1955 Targa Florio

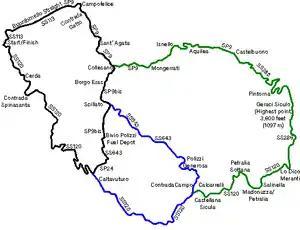
Circuito delle Madonie, Piccolo in black

A grand total of 65 racing cars were registered for this event, of which 64 arrived for practice and qualifying. Scuderia Ferrari entered a pair of Ferrari 750 Monzas for Carroll Shelby and Gino Munaron, and Umberto Maglioli and Sergio Sighinolfi, alongside a 860 Monza for the partnership of Eugenio Castellotti and Robert Manzon. One of their closest championship rivals, Jaguar, did not enter not all, leaving it to just one locally entered Jaguar XK120 to take up to the fight. Meanwhile, Officine Alfieri Maserati sent a total of six works cars across the Strait of Messina to keep their very slim championship hopes alive. Amongst their line-up was Luigi Musso, Giorgio Scarlatti and Franco Bordoni.